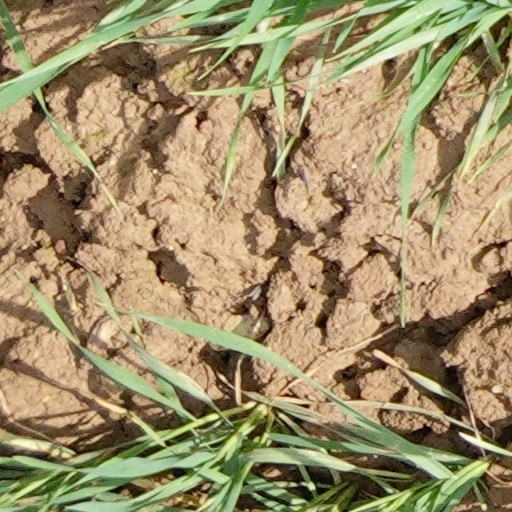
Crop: wheat